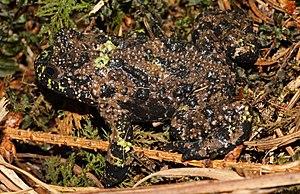
Bombina variegata est une espèce d'amphibiens de la famille des Bombinatoridae. Il est appelé en français Sonneur à ventre jaune ou Crapaud sonneur à ventre jaune ou Sonneur à pieds épais.
Dammard est une commune française située dans le département de l'Aisne, en région Hauts-de-France. Situé dans l'ancien Valois son origine est ancienne, son nom vient de l'évêque de Noyon, Saint-Médard.